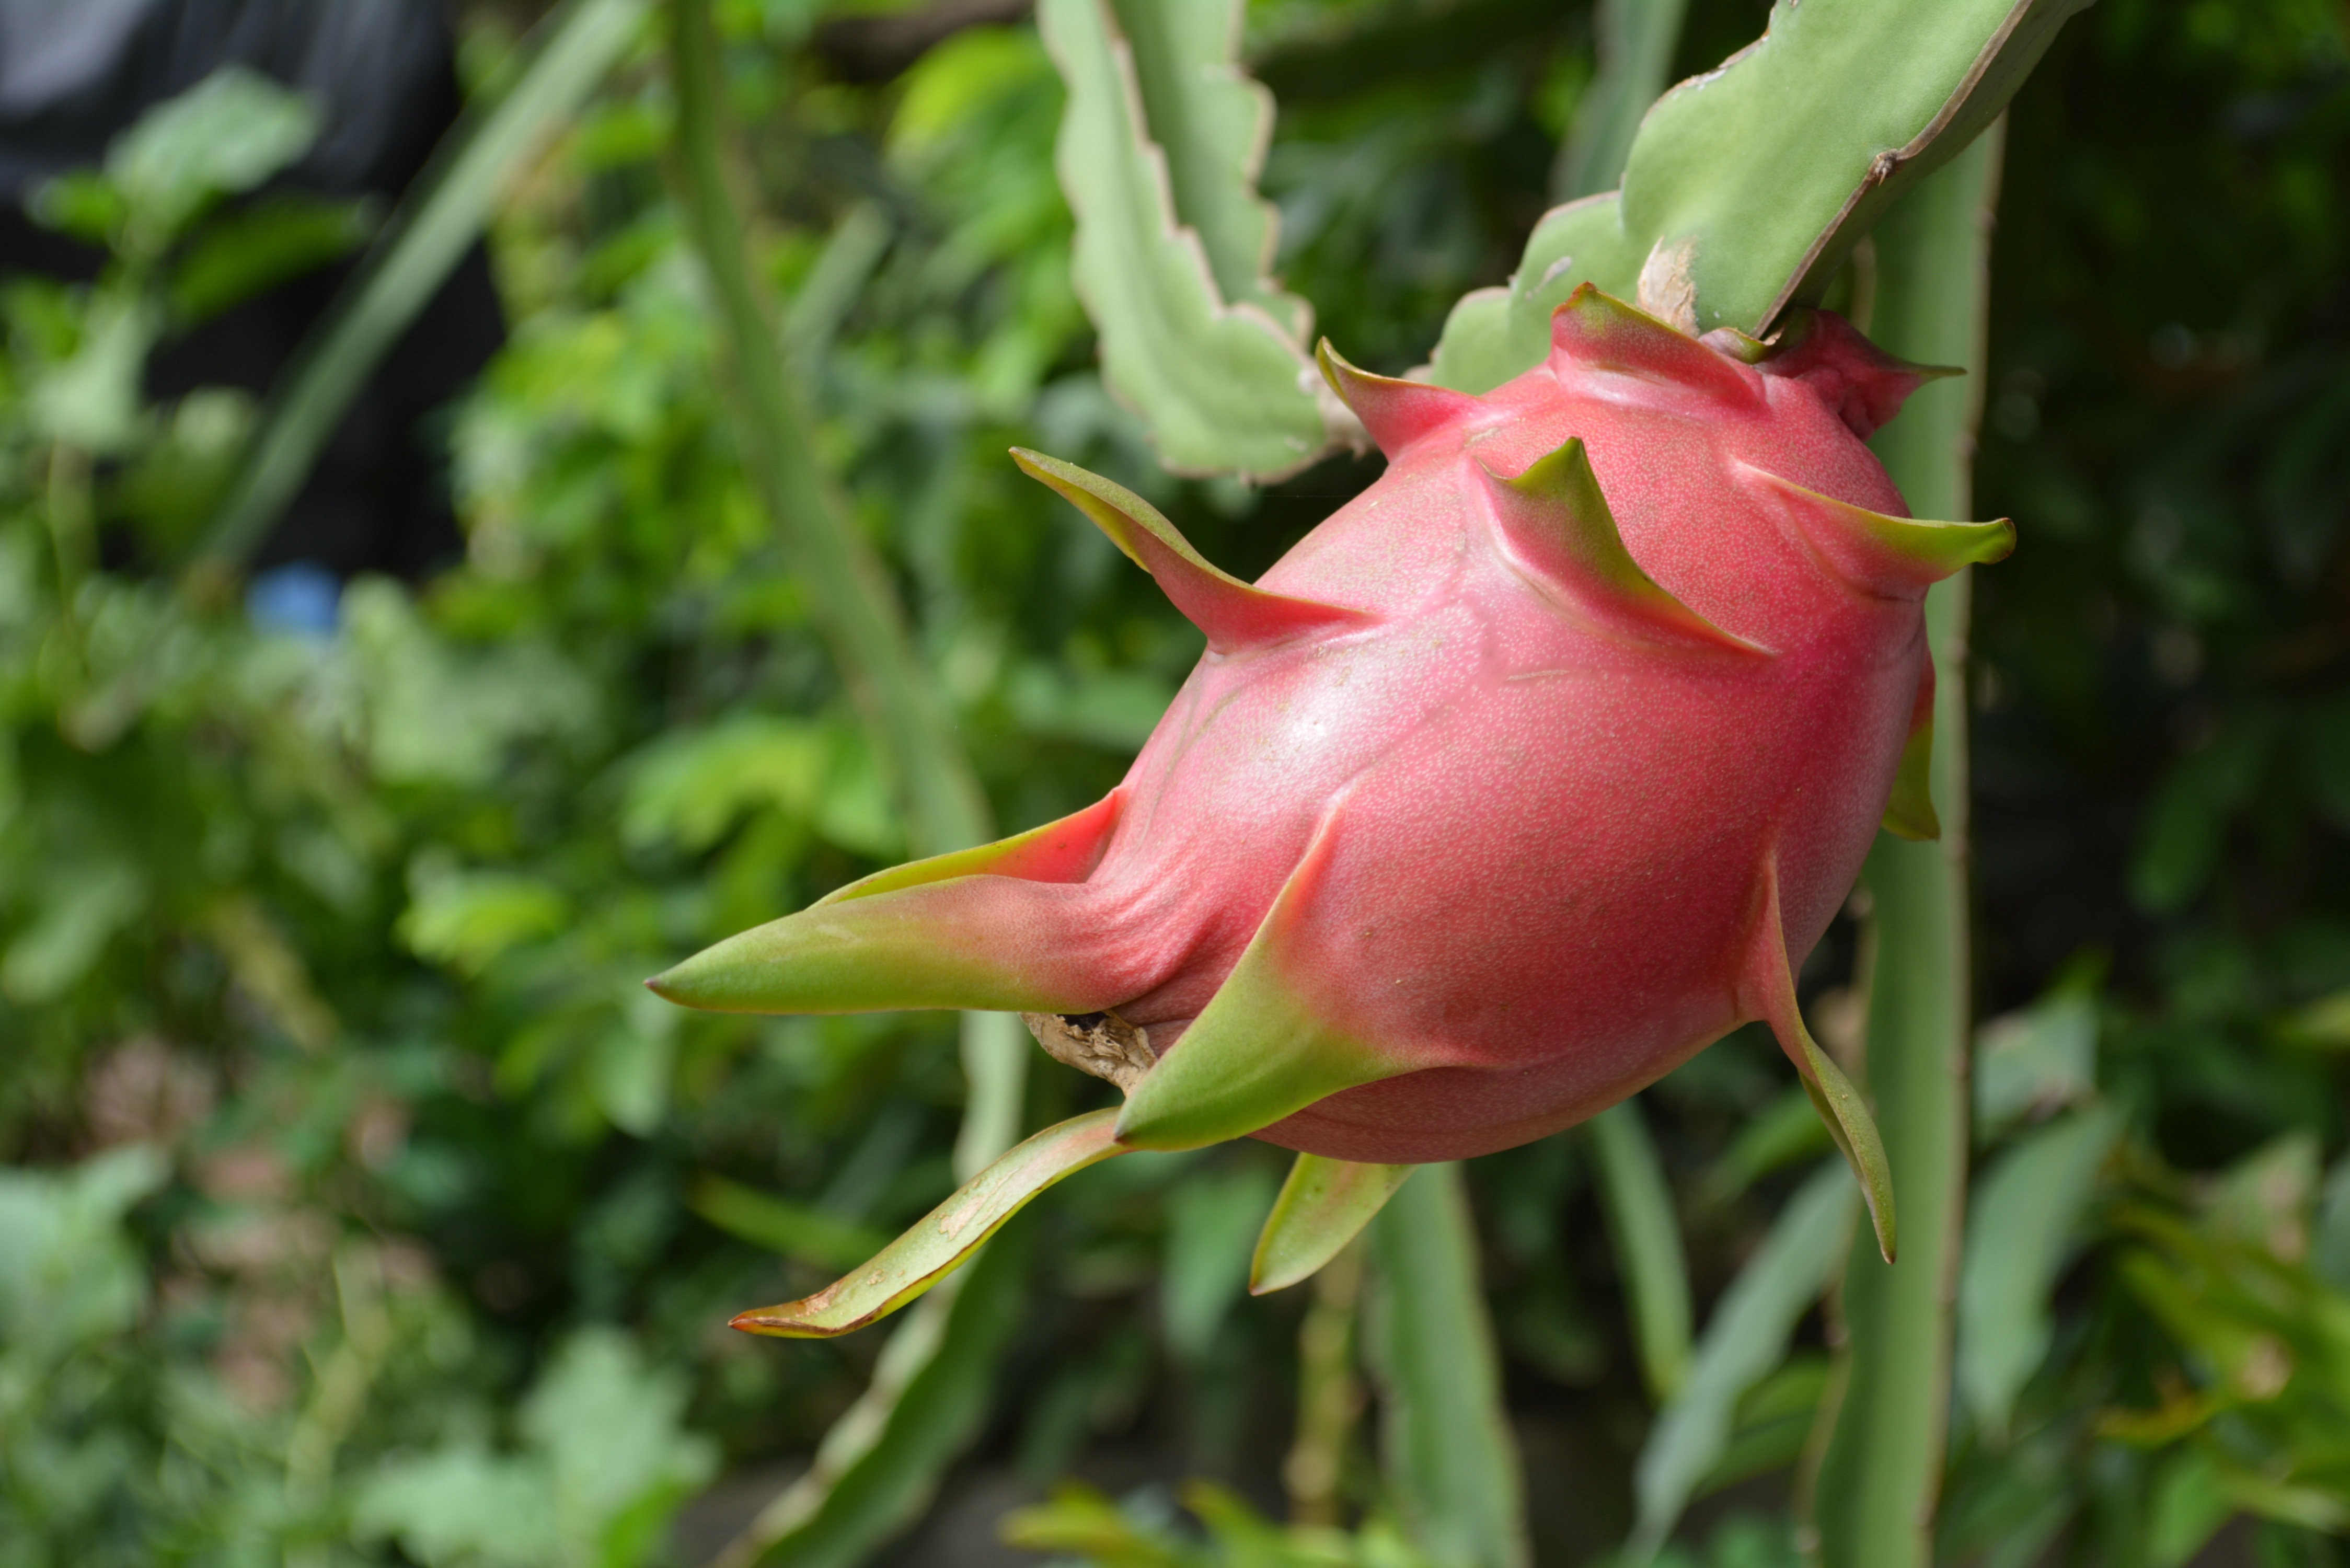
plant, flower, botany, flora, macro photography, flowering plant, khmer fruit, cambodia dragon fruit, kimseng, ripe dragon fruit, plant stem, land plant